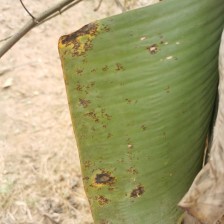
Label: pestalotiopsis